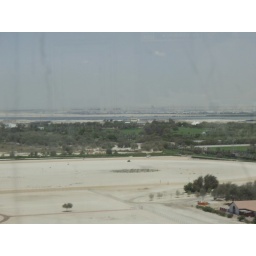
(View from V&amp;amp;E offices) sand and green stuff with the Sheikh's palace in there somewhere